John R. Jones (Wisconsin politician)

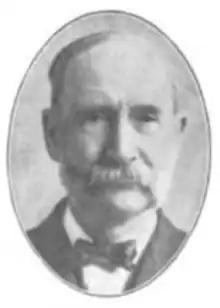

John R. Jones (1850 – January 1, 1933) was an American politician. He served as a member of the Wisconsin State Assembly from 19071912. Other positions he held include Chairman (similar to Mayor) of Leon, Monroe County, Wisconsin and Chairman of the Republican county committee and the county board of Monroe County, Wisconsin. He was born in Pittsburgh, Pennsylvania in 1850.